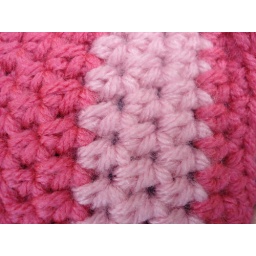
Brim Hat w/ flower in pink